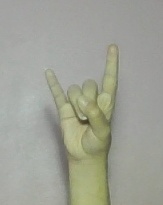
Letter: la